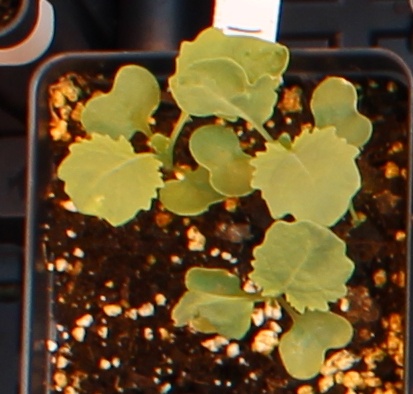
Label: Canola